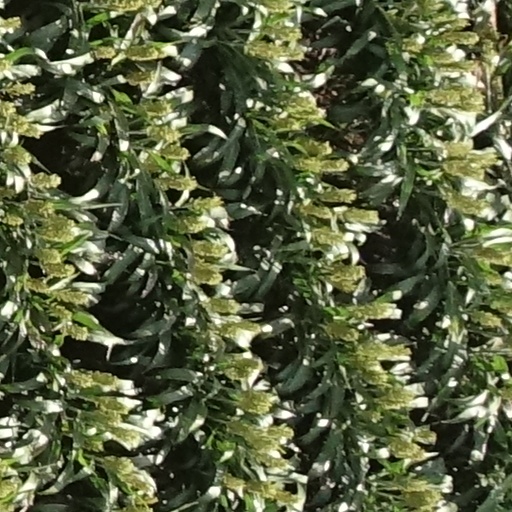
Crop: sorghum